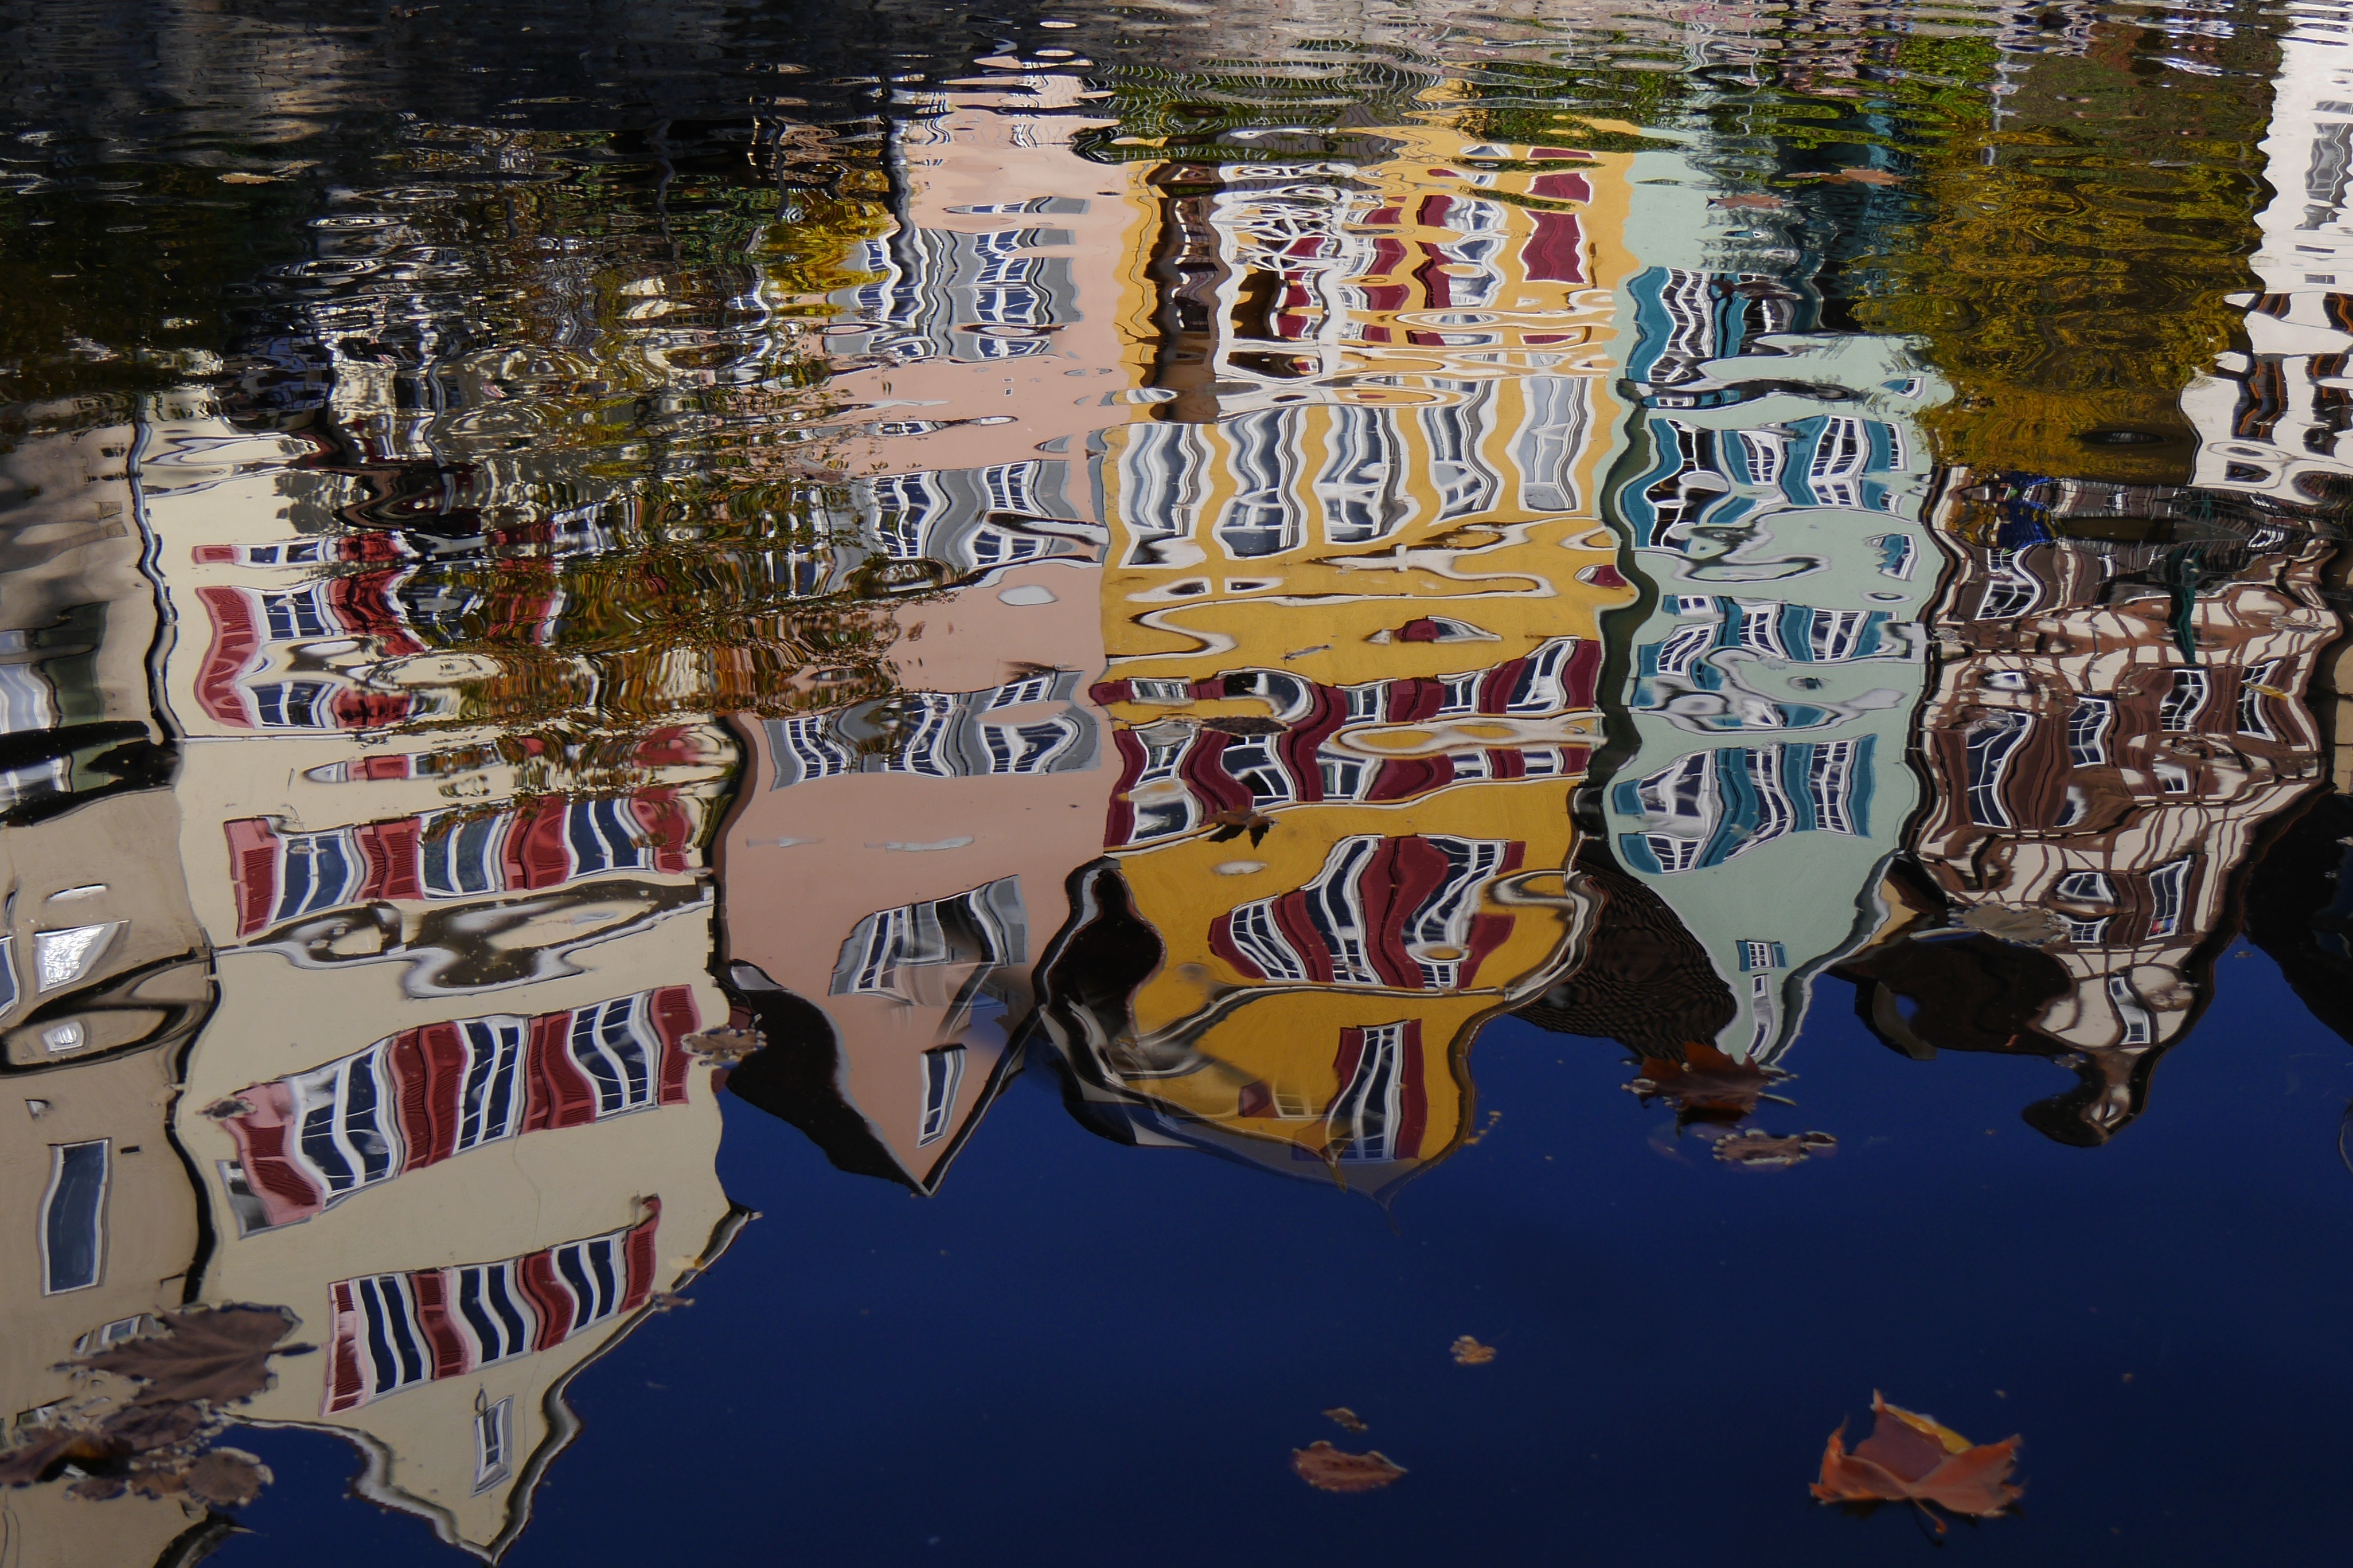
water, distortion, graffiti, painting, art, homes, mural, mirroring, t bingen